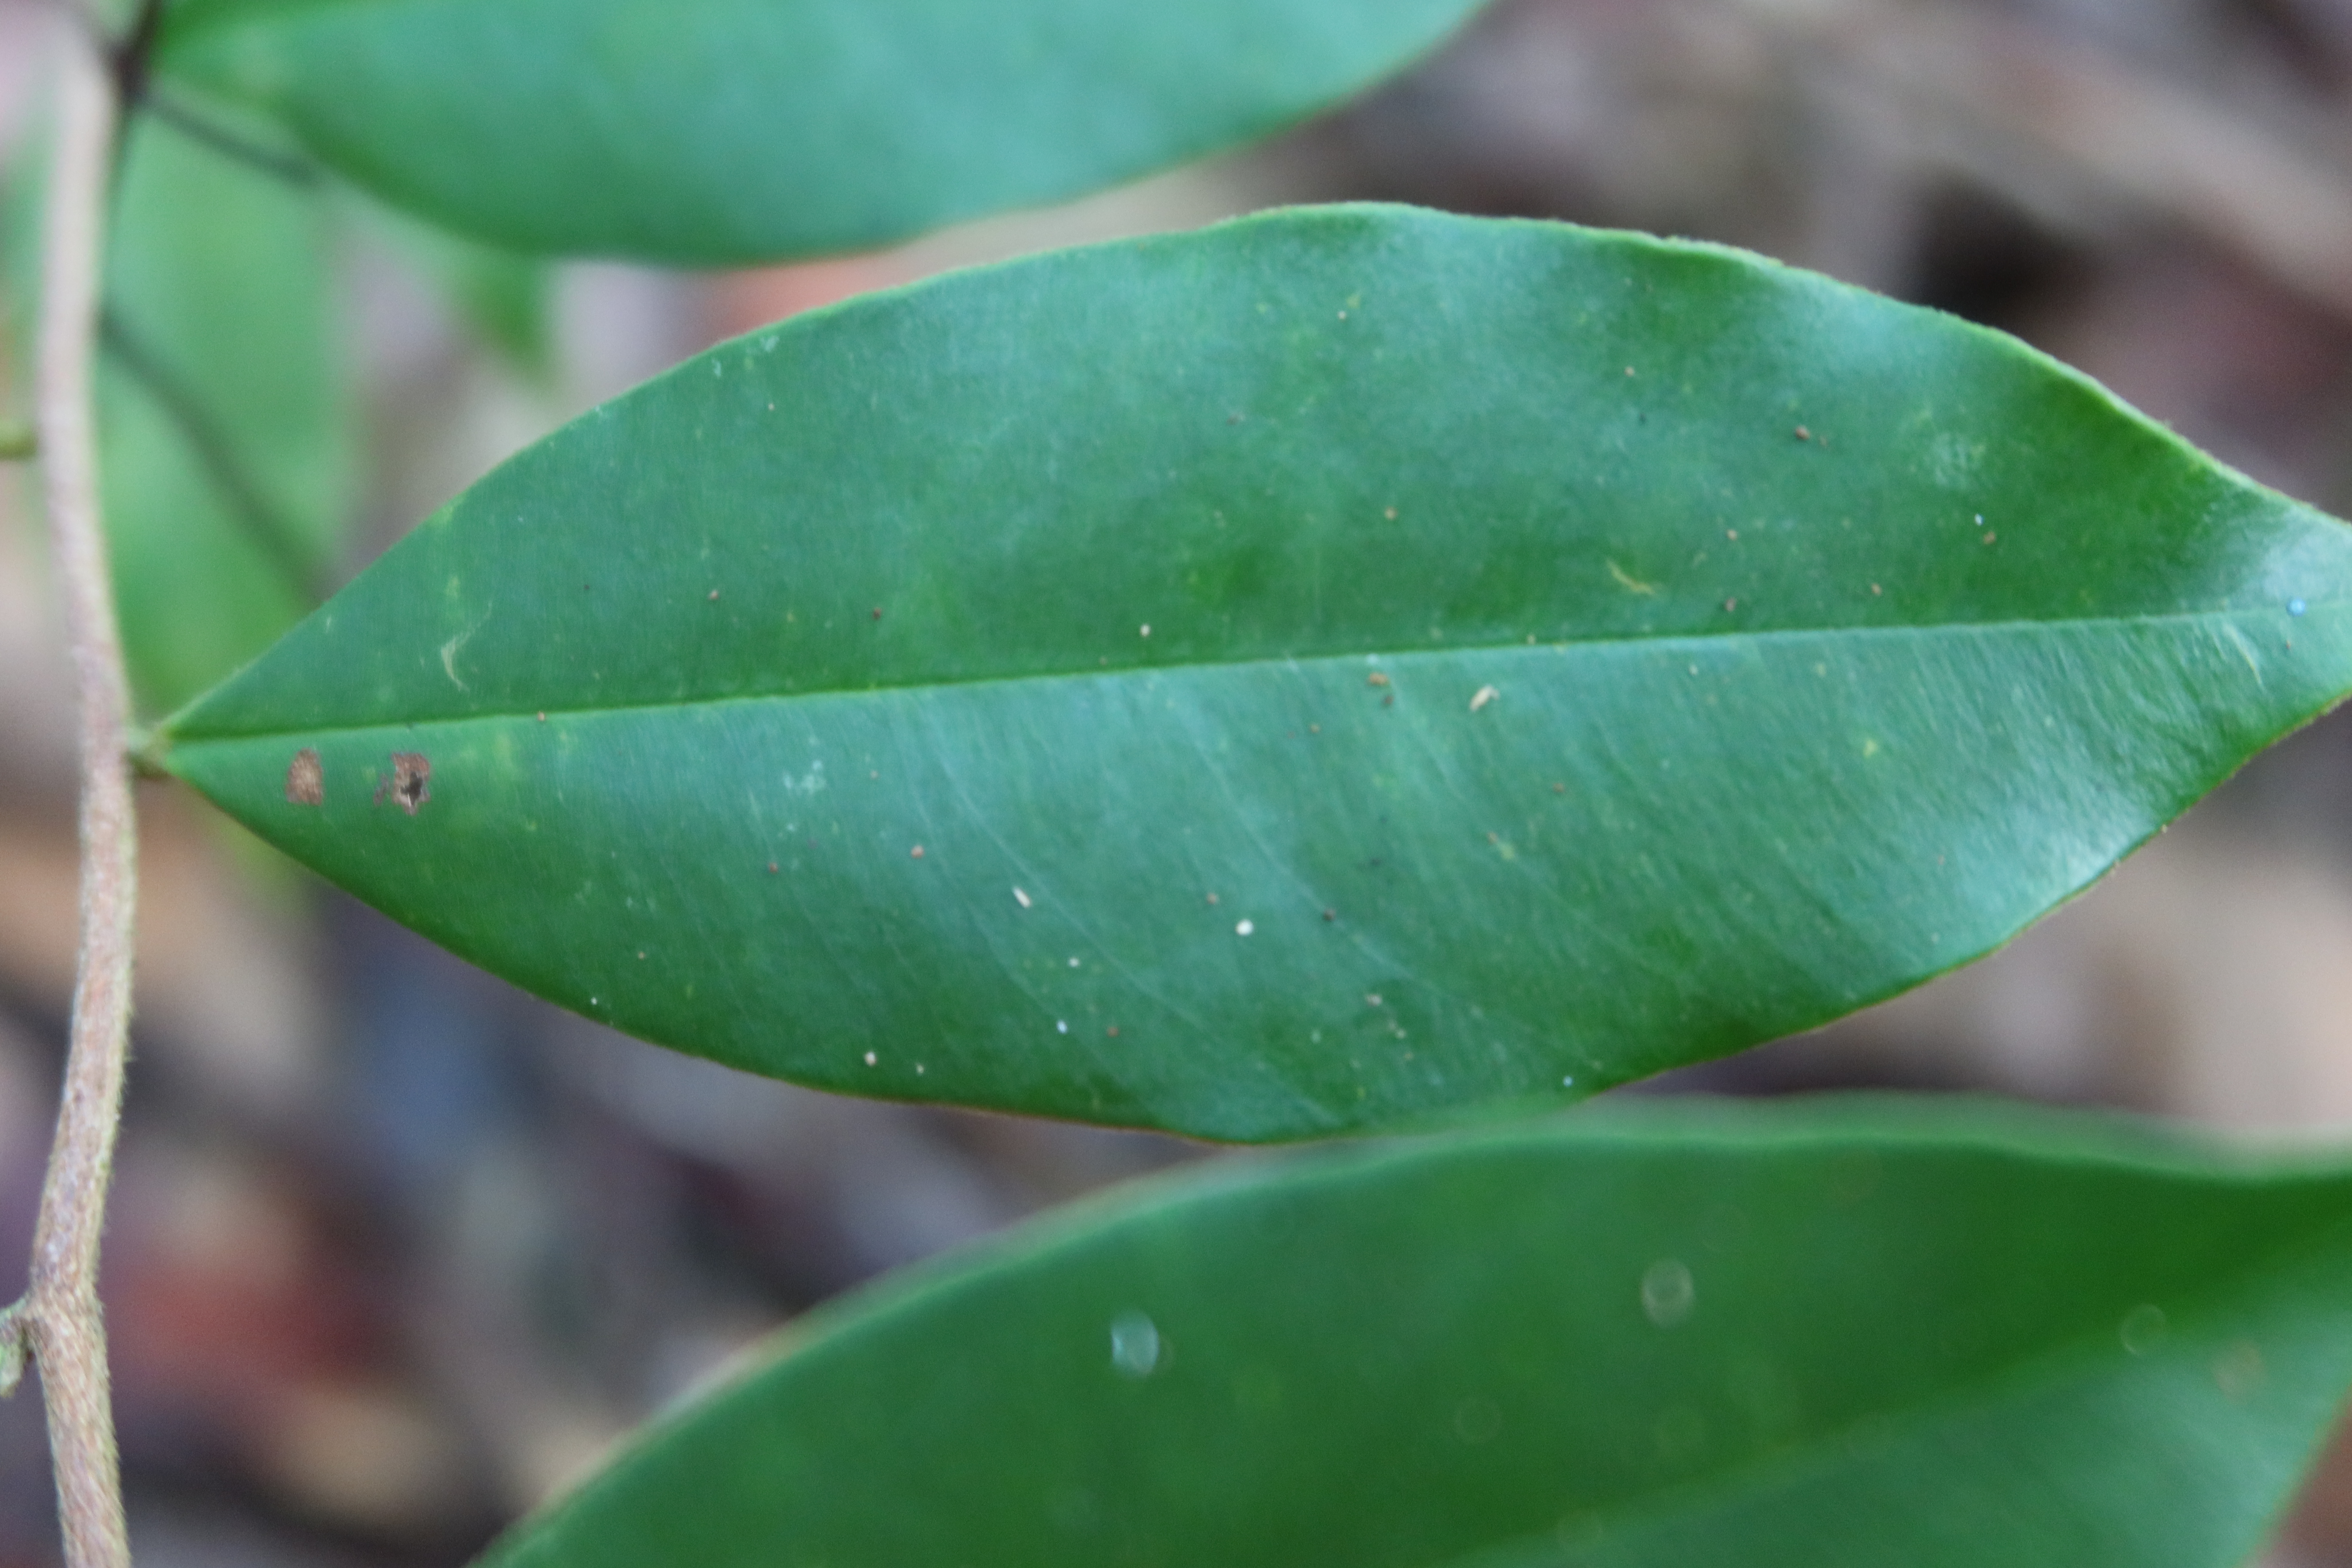
Label: Brown spots